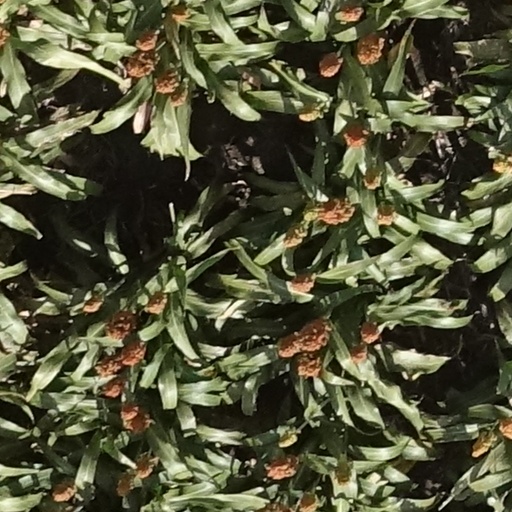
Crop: sorghum